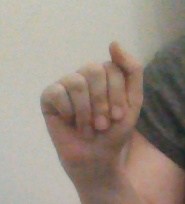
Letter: saad